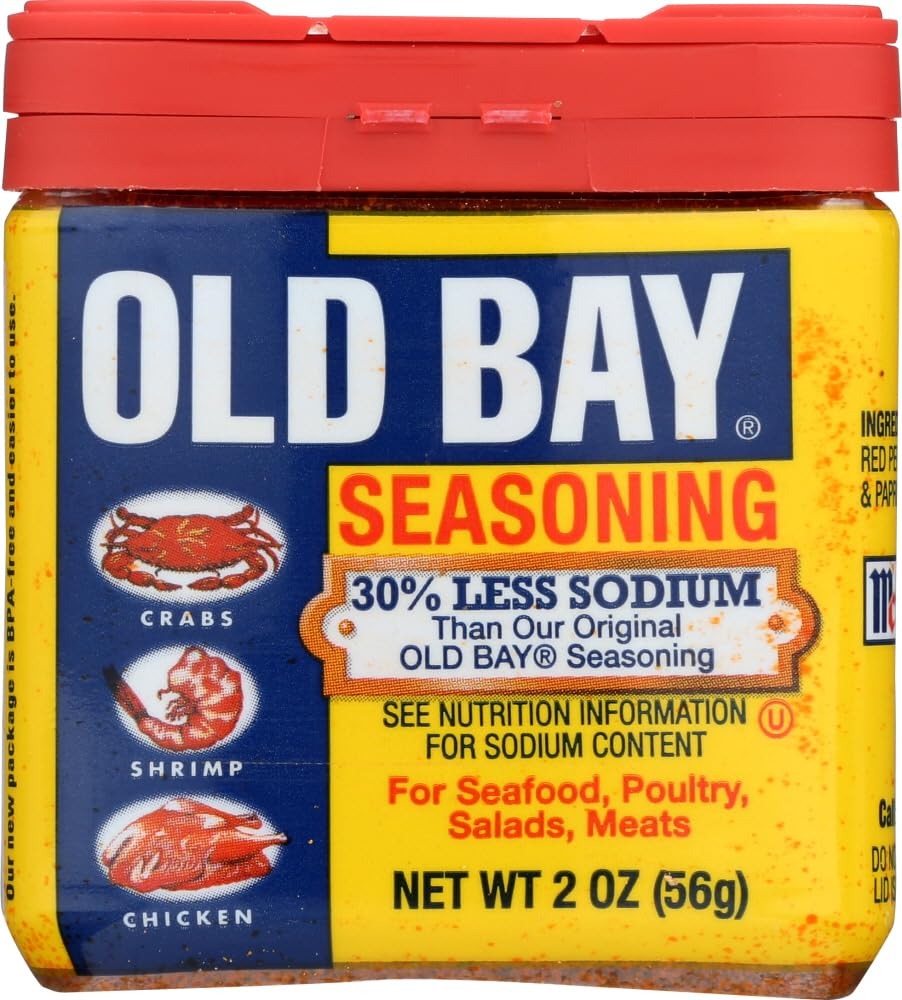
Item Name: Old Bay Seasoning - 30% Less Sodium - Case Of 12 - 2 Oz
Value: 24.0
Unit: Ounce

Price: 3.4